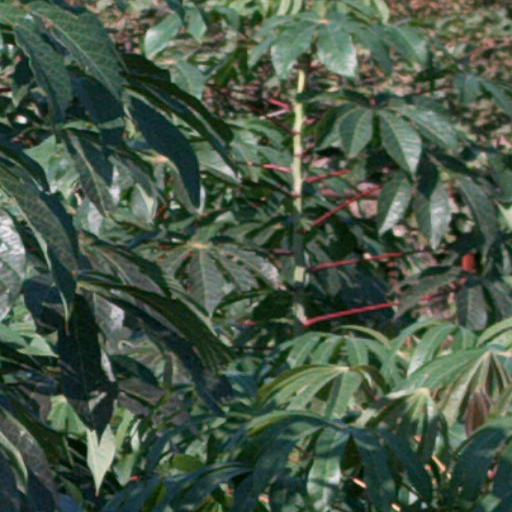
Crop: cassava